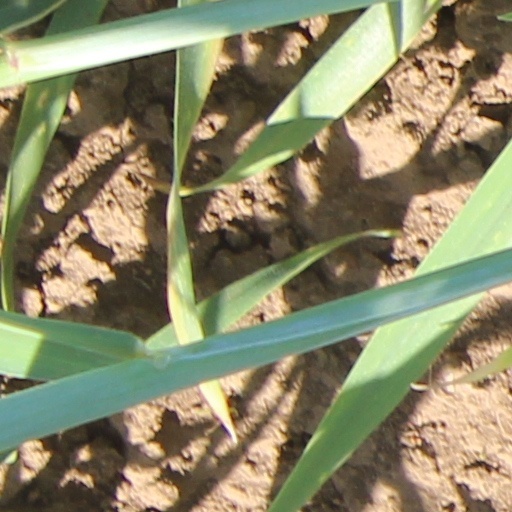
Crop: wheat